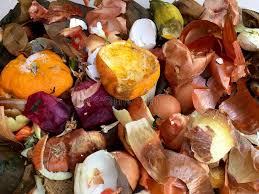
Waste category: biological